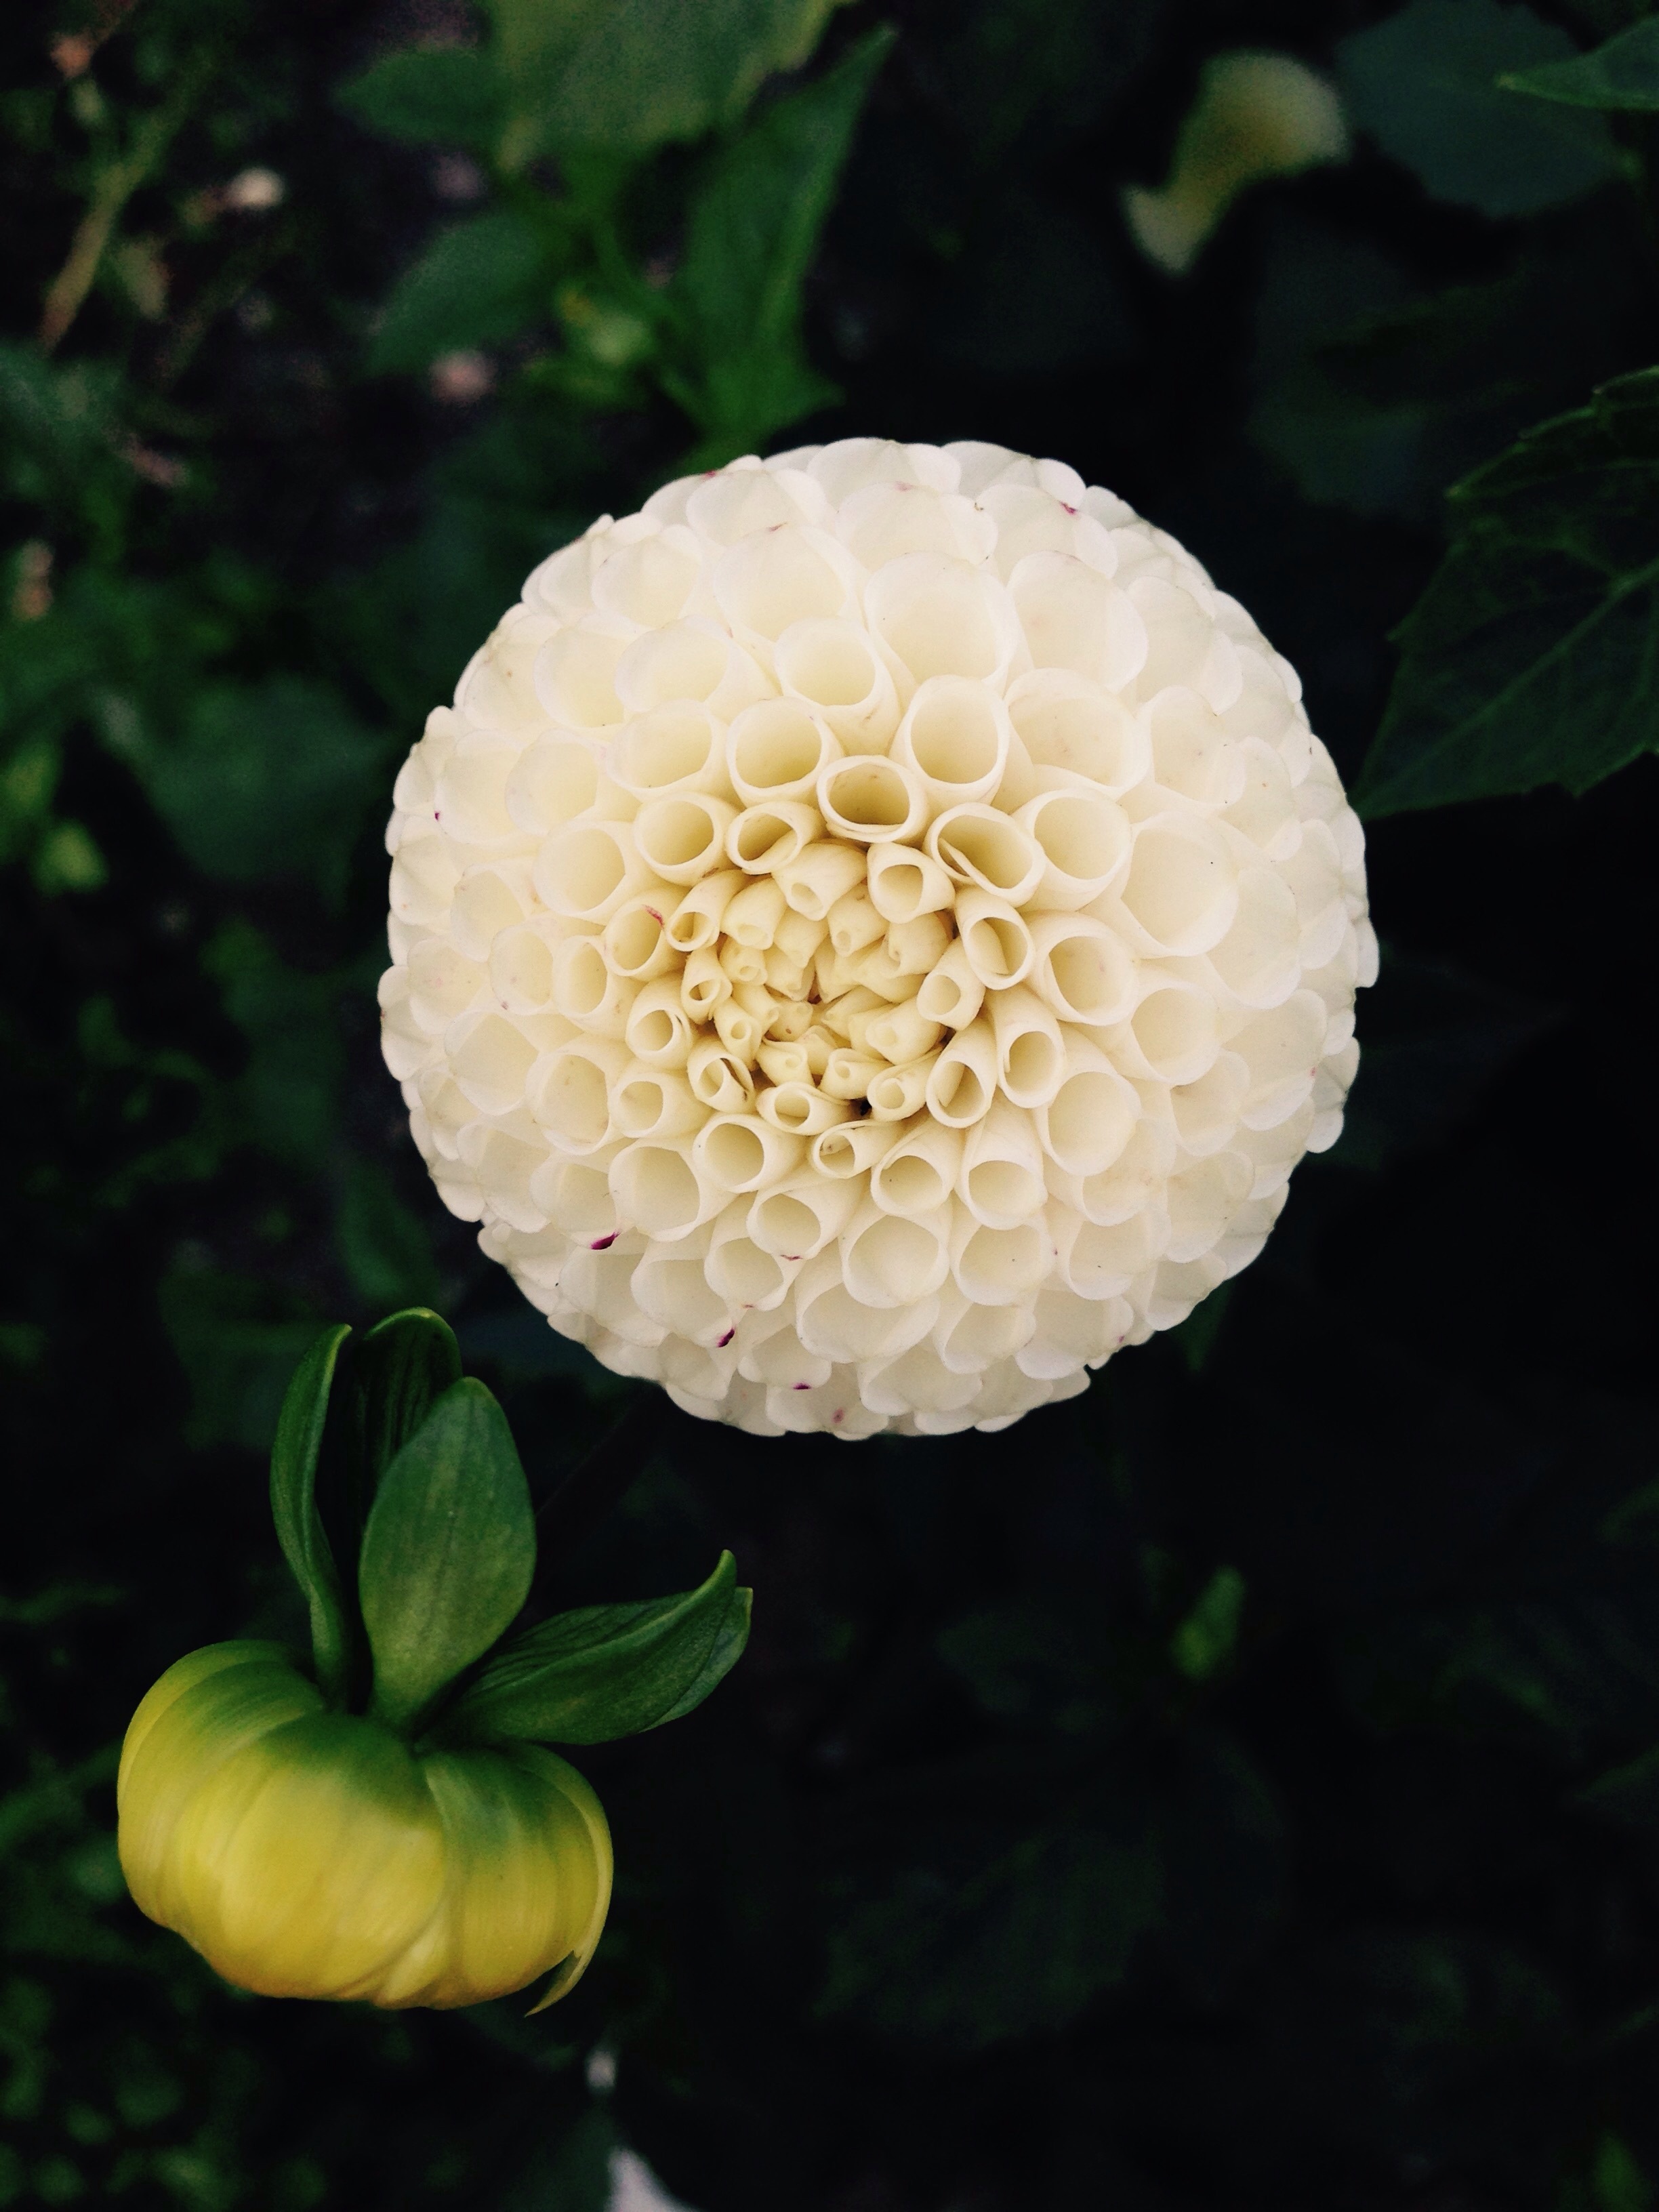
blossom, plant, white, flower, petal, bloom, botany, yellow, flora, dahlia, peony, macro photography, flowering plant, daisy family, land plant, chrysanths